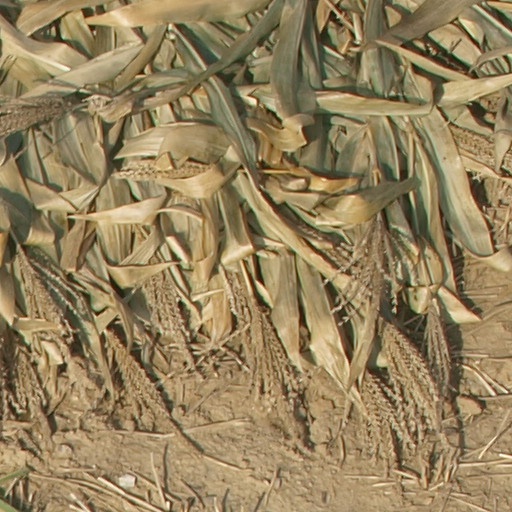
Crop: maize; corn